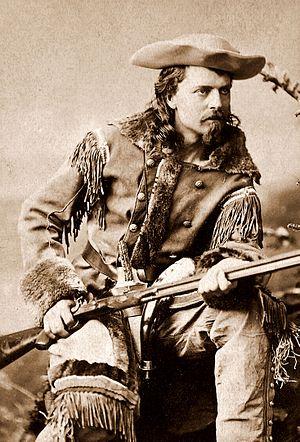
William Frederick Cody dit Buffalo Bill est une figure mythique de la conquête de l'Ouest. Il fut notamment chasseur de bisons et dirigea une troupe théâtrale populaire.